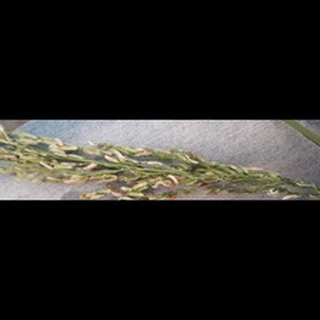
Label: diseased_rice